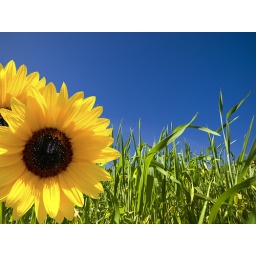
Vivid green blades of grass over a deep blue sky with sunflowers in foreground